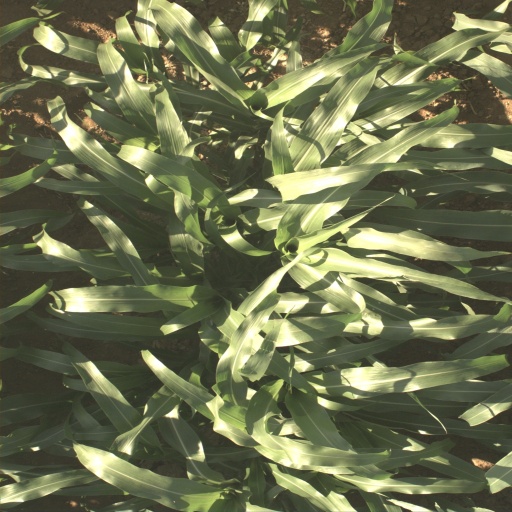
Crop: sorghum